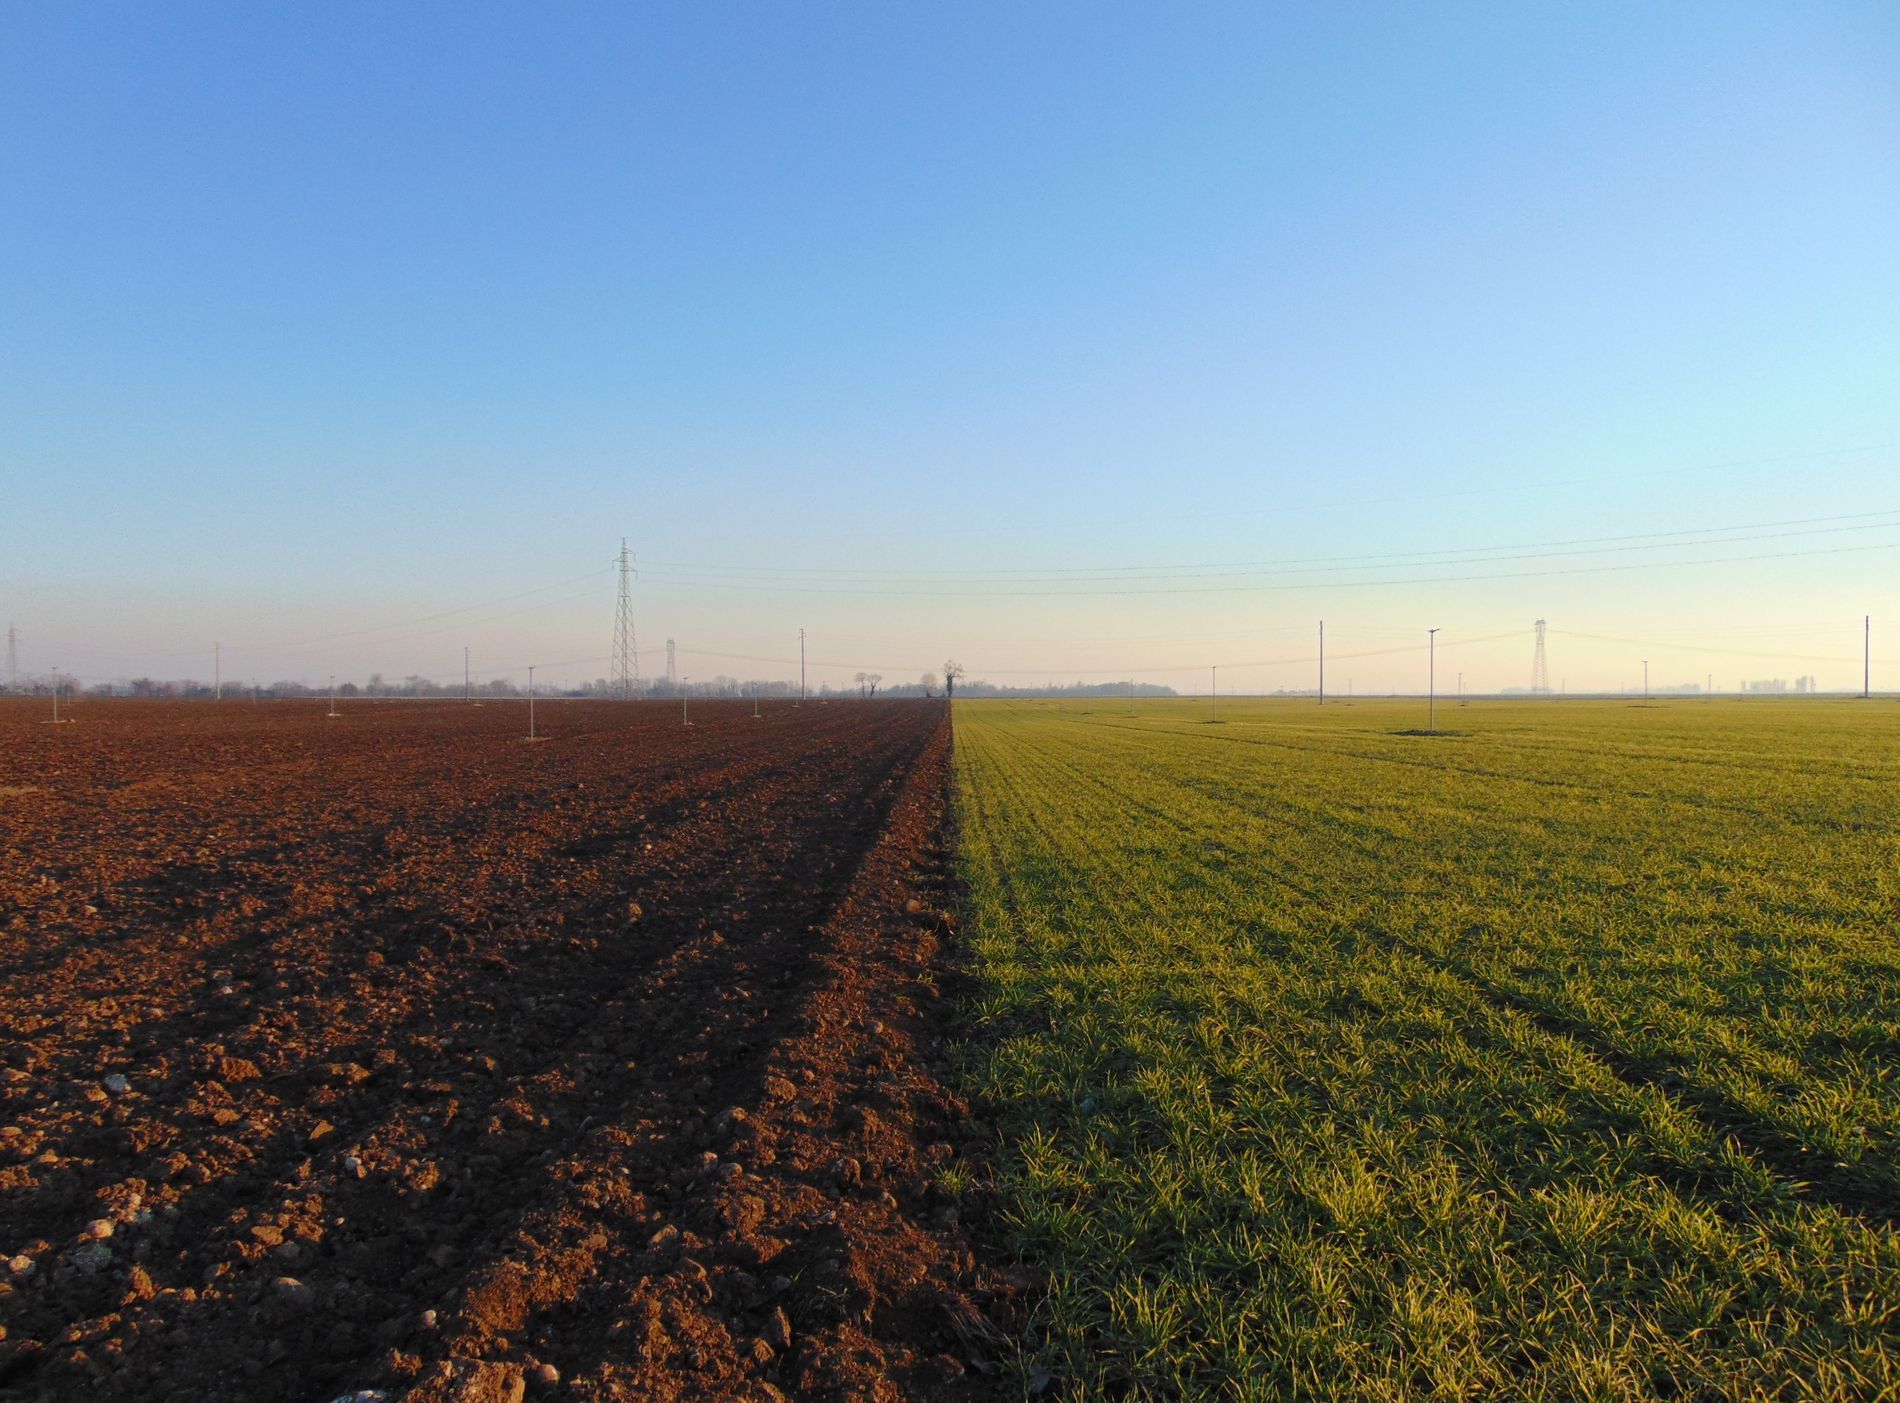
Farm under clear sky
This image describe a farm, clear blue sky and some transmission towers but some of them not clear.
Wide angle shot. This image describe a farm with a green grass. The sky is clear creating a peaceful atmosphere. The green grass make a sense of freshness. The setting is open
Labels: Soil, Land, Nature, Outdoors, Sky, Horizon, Field, Ground, Utility Pole, Grass, Plant, Scenery, Landscape, Countryside, Grassland, Farm, Pasture, Rural, transmission tower
Camera: SONY DSC-H300
Aperture: F3
Exposure: 1/500 sec
ISO: 80
Focal length: 4.5 mm